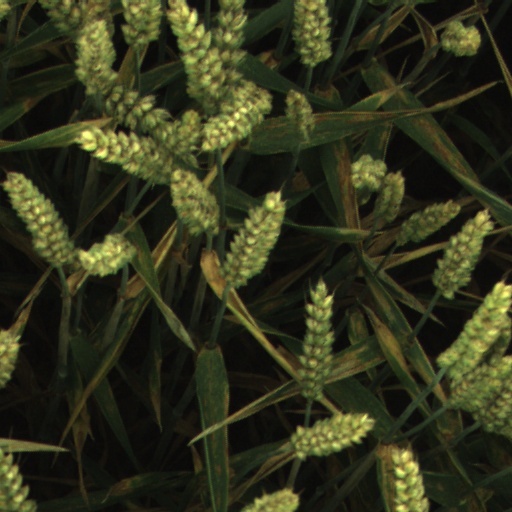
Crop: wheat